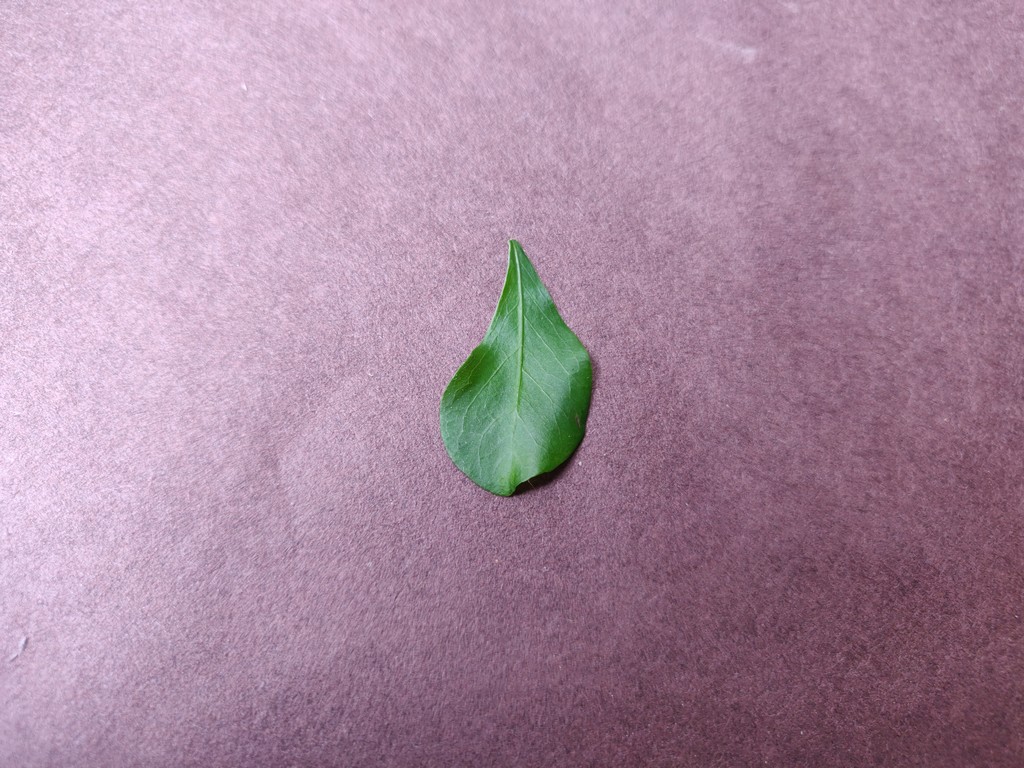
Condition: Healthy
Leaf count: single
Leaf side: front